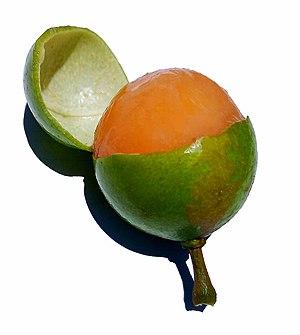
Quenette